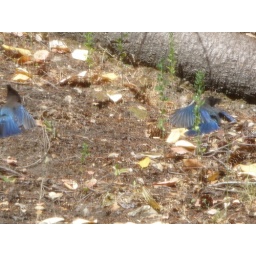
they seem to like to warm up on sunny days. sorry that the screen door was in the way.